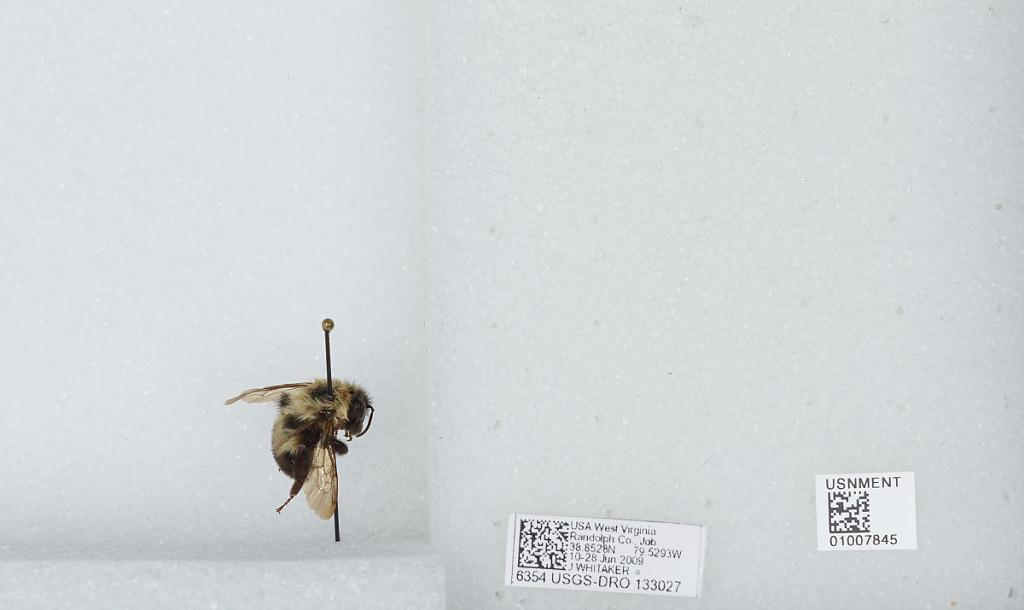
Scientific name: Bombus (Pyrobombus) bimaculatus Cresson
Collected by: J. Whitaker
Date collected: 2009-6-10
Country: United States
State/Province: West Virginia
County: Randolph
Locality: Job
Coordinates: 38.8642, -79.5569